Emergency Alert System

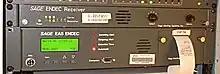
A Sage EAS ENDEC unit

The is the most critical part of the EAS design. It contains information about who originated the alert (the president, state or local authorities, the National Weather Service (NOAA/NWS), or the broadcaster), a short, general description of the event (tornado, flood, severe thunderstorm), the areas affected (up to 32 counties or states), the expected duration of the event (in minutes), the date and time it was issued (in UTC), and an identification of the originating station.